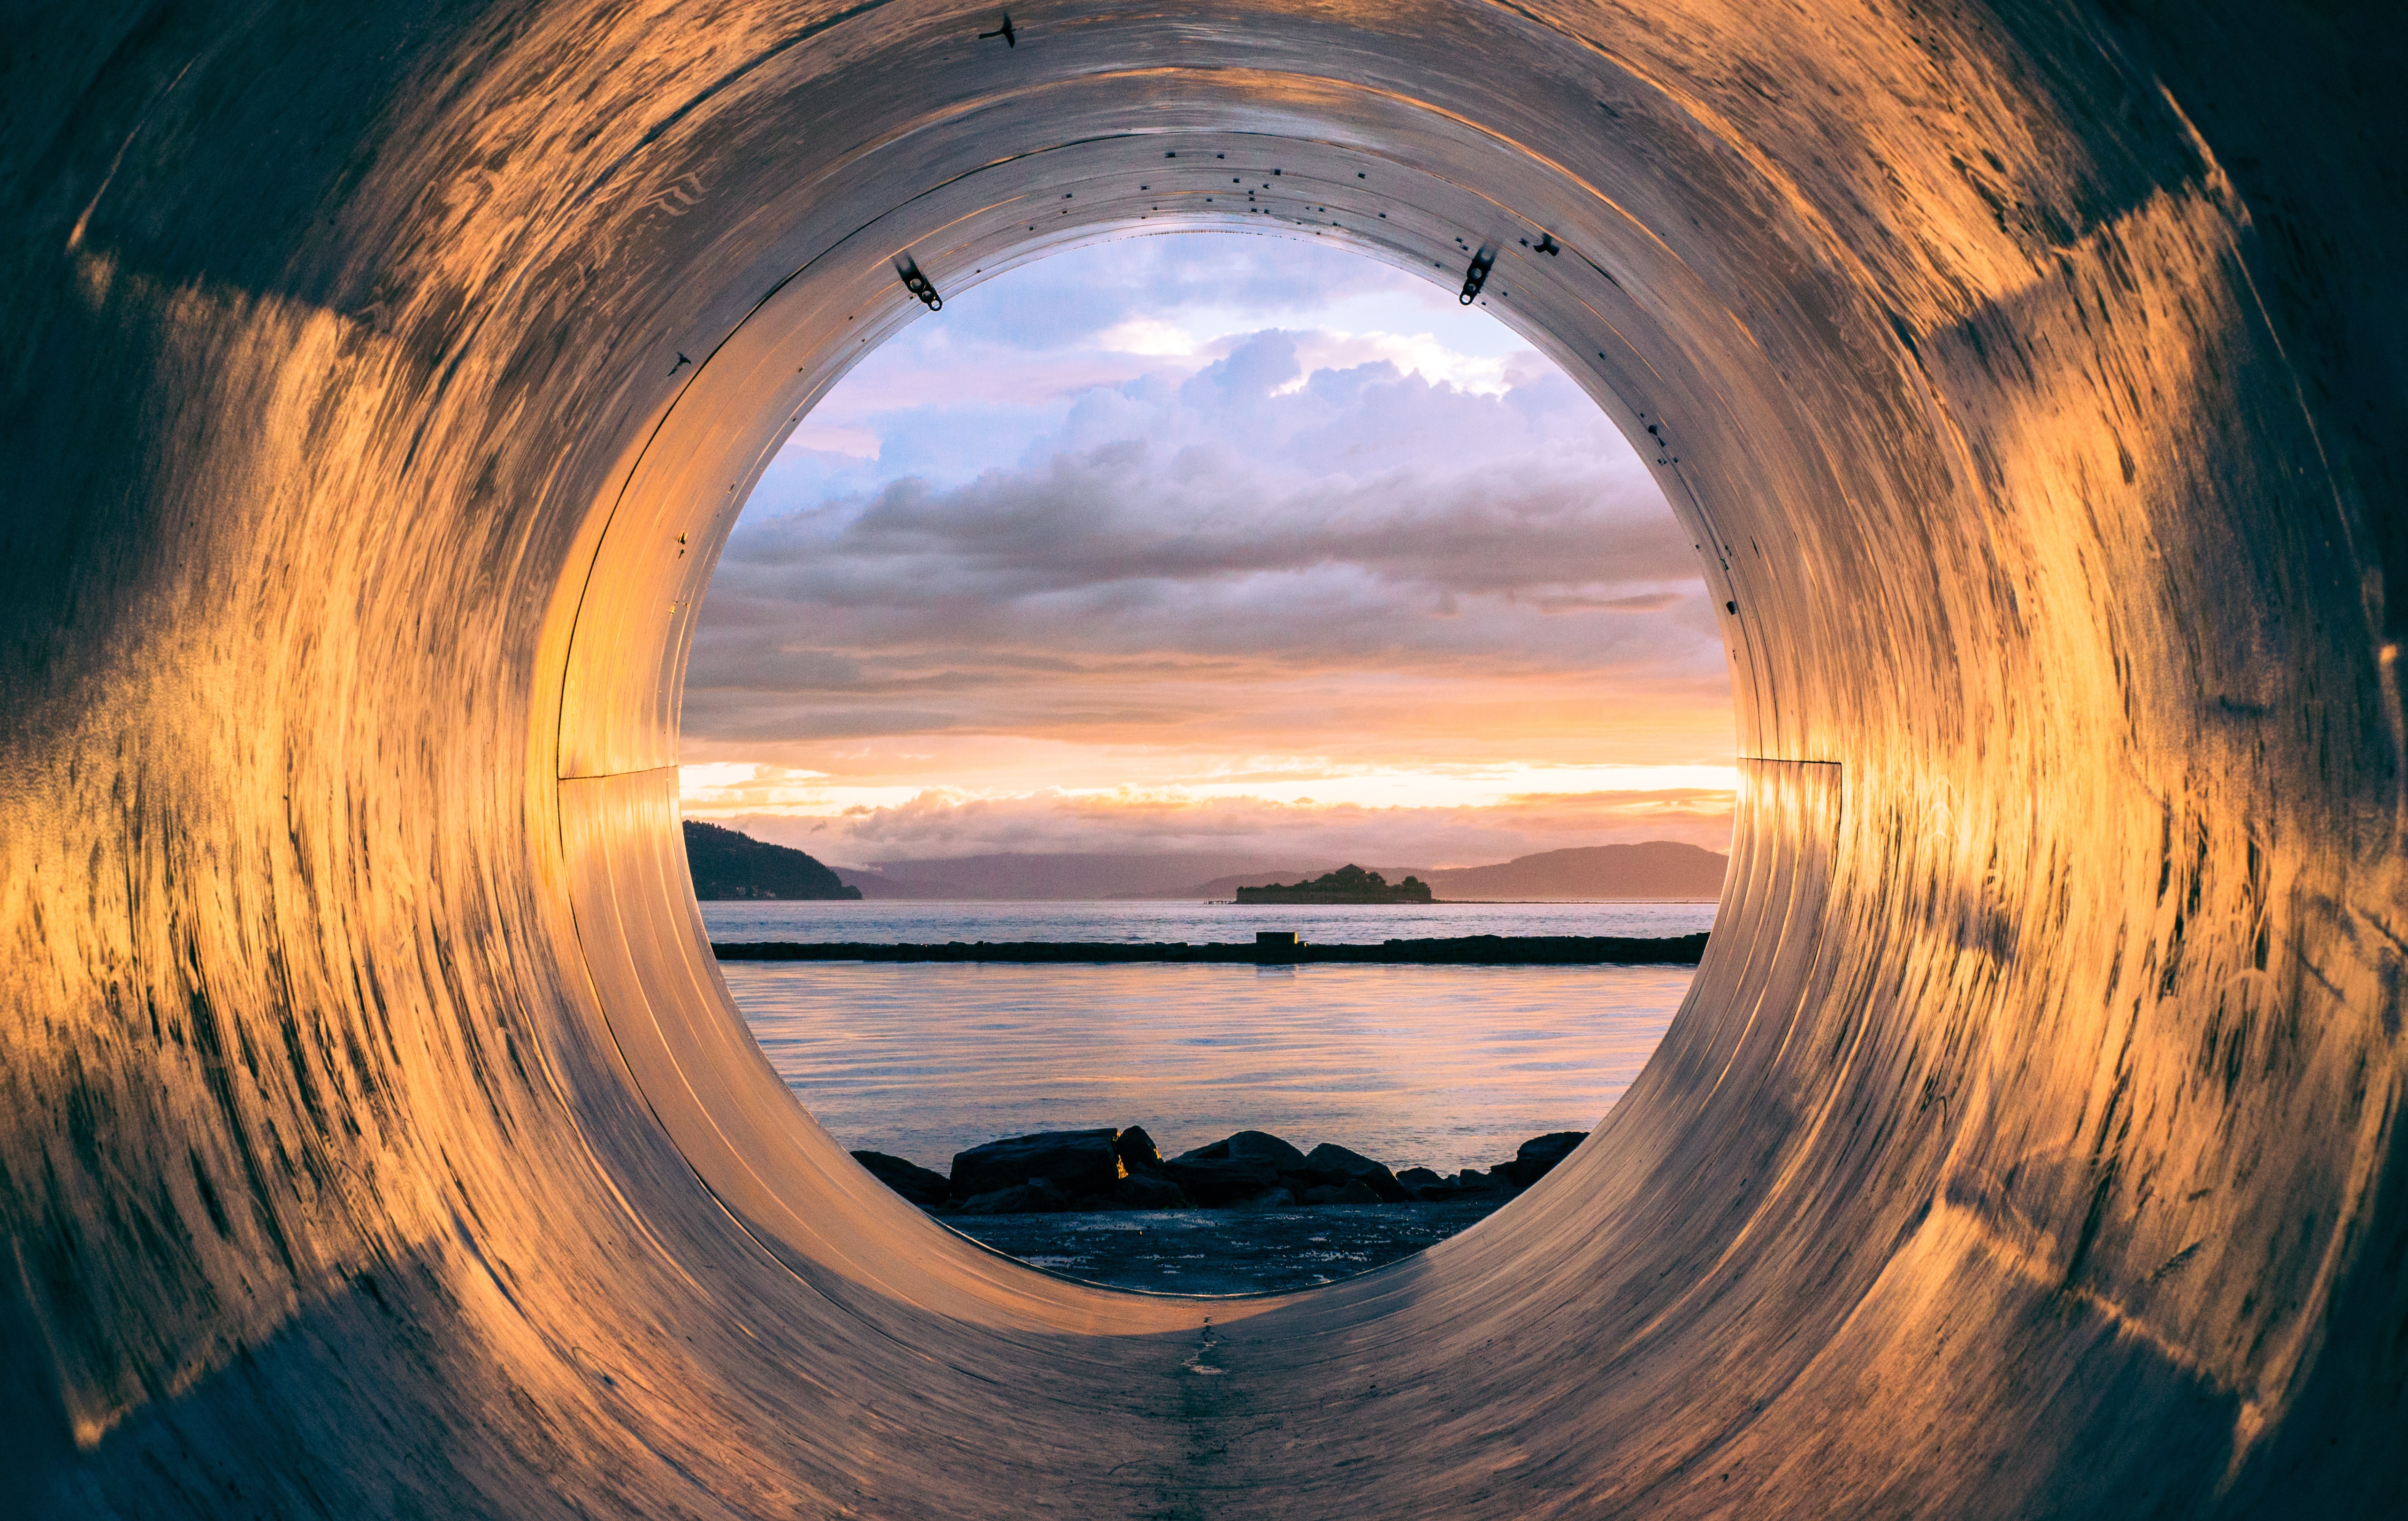
sea, coast, water, ocean, light, sunset, sunlight, tube, hole, round, shore, wave, view, atmosphere, tunnel, steel, evening, golden, reflection, darkness, rocks, drain, pipe, walls, scene, shape, sewage